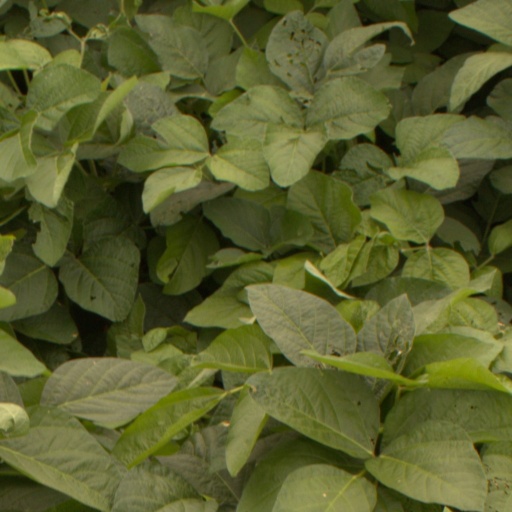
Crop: soybean